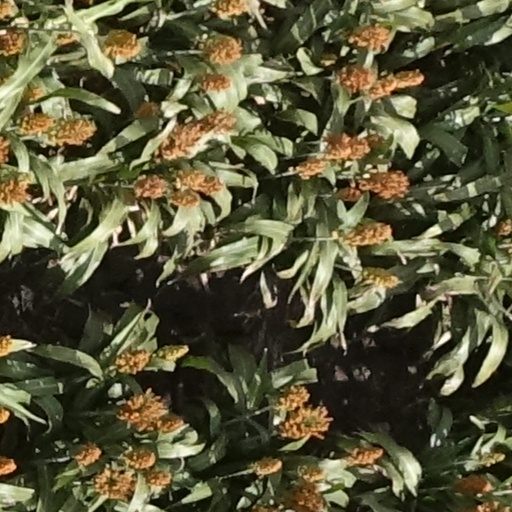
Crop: sorghum